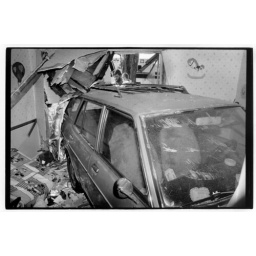
car in house